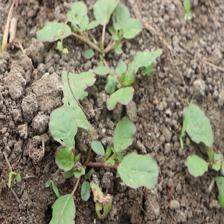
Label: BroadLeafWeed